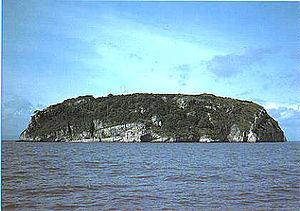
Steep Holm est une île anglaise située dans le canal de Bristol. L'île a une superficie de 19,78 ha à marée haute, surface augmentant jusqu'à 25,60 ha à marée basse. Le plus haut point de l'île est à 78 m au-dessus du niveau de la mer. L'île est incluse dans les frontières historiques du Somerset et appartient administrativement au North Somerset. L'île a été administrée entre le 1ᵉʳ avril 1974 et le 1ᵉʳ avril 1996 par le comté d'Avon.